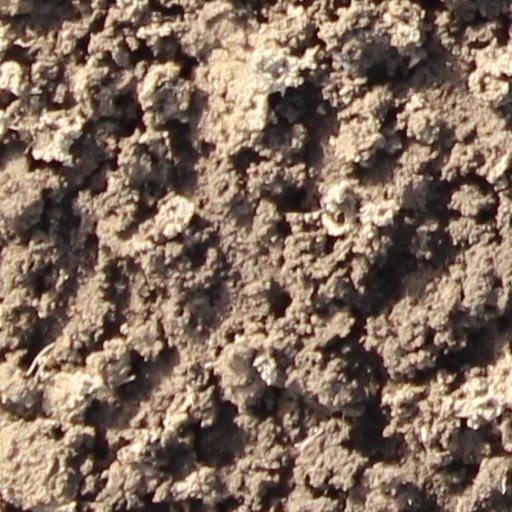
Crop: wheat